New Mexico State Road 159

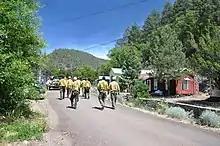
Firefighters walking east on NM 159 in Mogollon, during the Whitewater–Baldy complex Fire, June 2012

NM 159 begins at a junction with US 180 between the communities of Alma to the north and Glenwood to the south. The route heads east-northeast through a sparsely populated semi-arid region until it reaches a junction with Forestry Trail 586, which goes south to NM 174. Past this junction, the route continues its east-northeast trajectory into a mountainous area. After following a winding path through the mountains, the highway reaches Mogollon, a historic mining town.